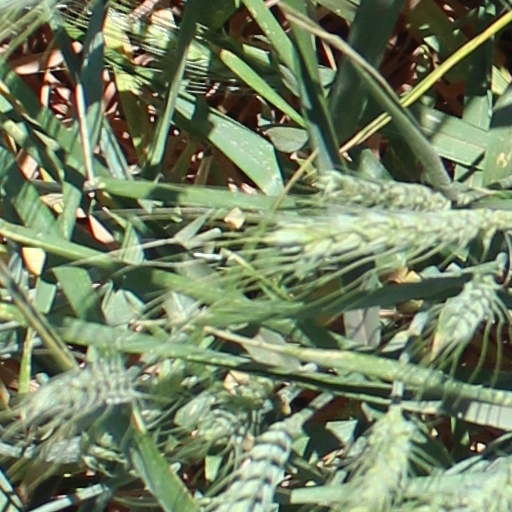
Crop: wheat